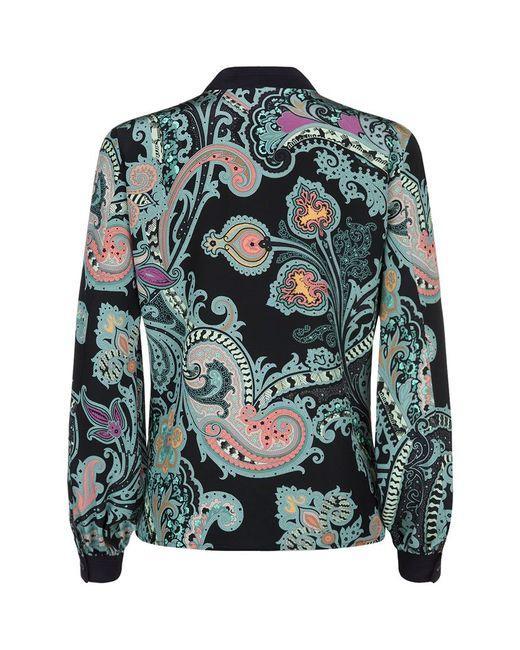
Jacke, Polyester, Ausgehen, mehrfarbig, glatt, Langarm